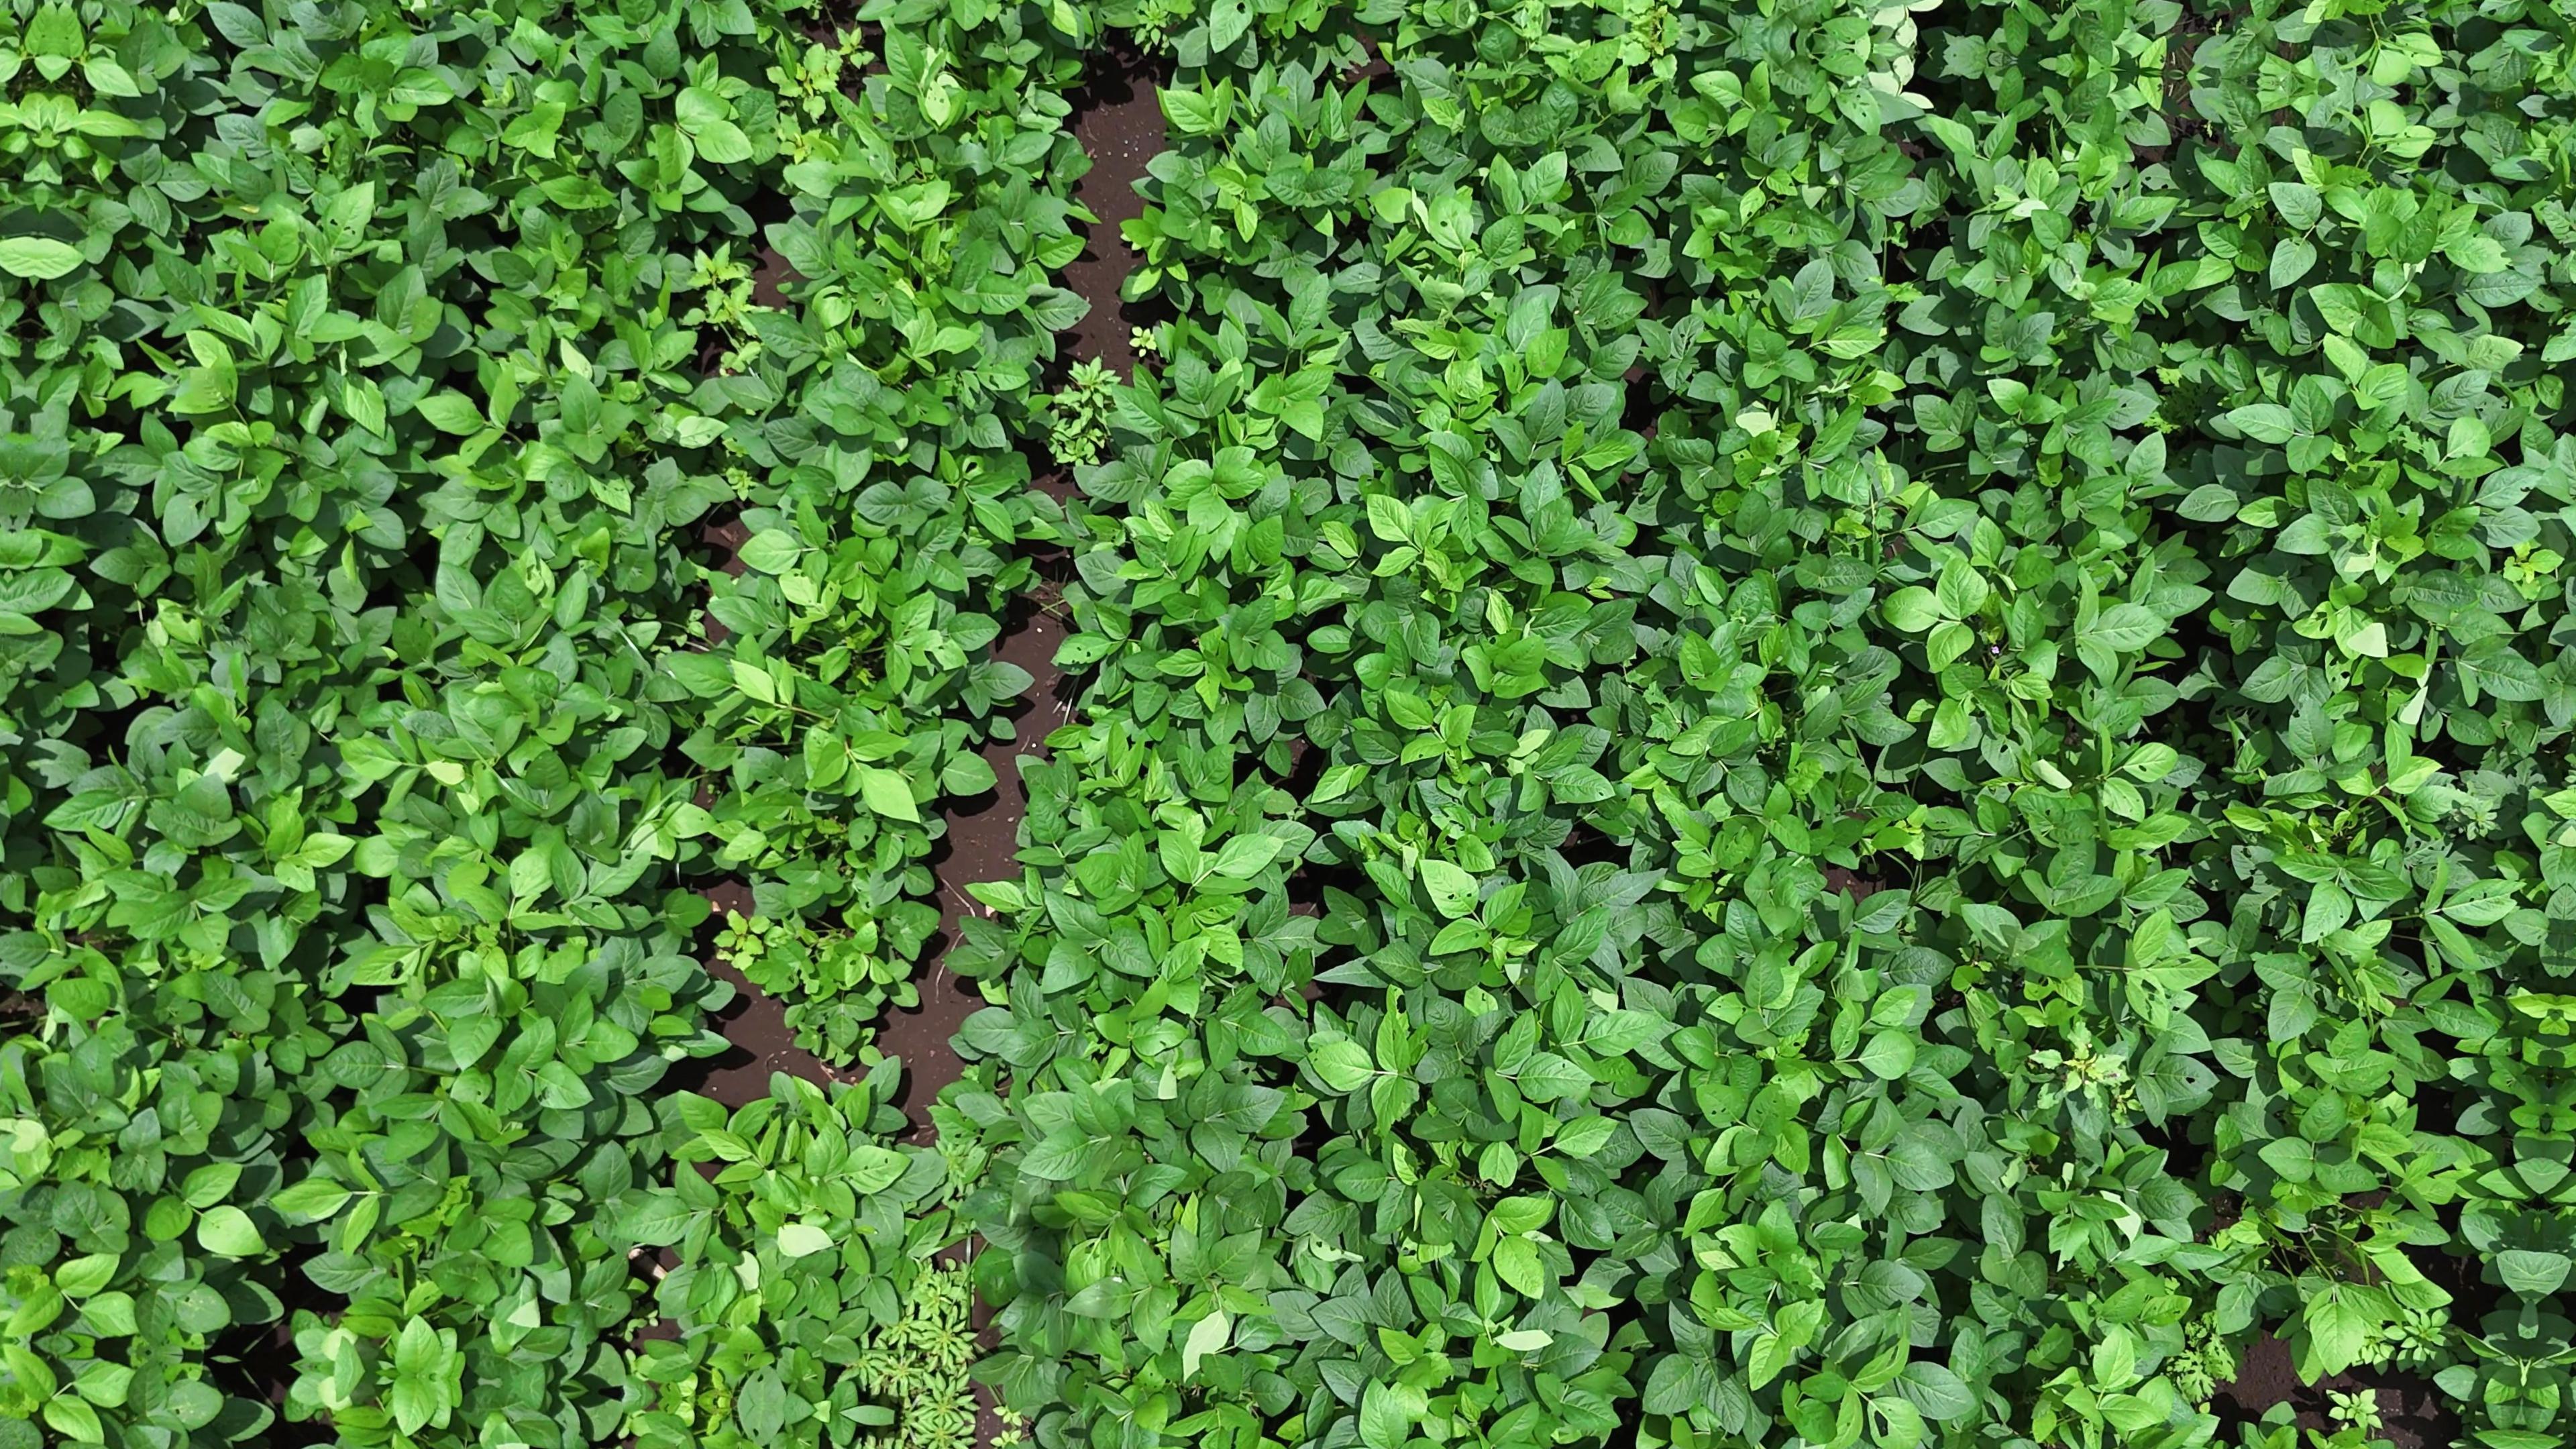
Label: Healthy